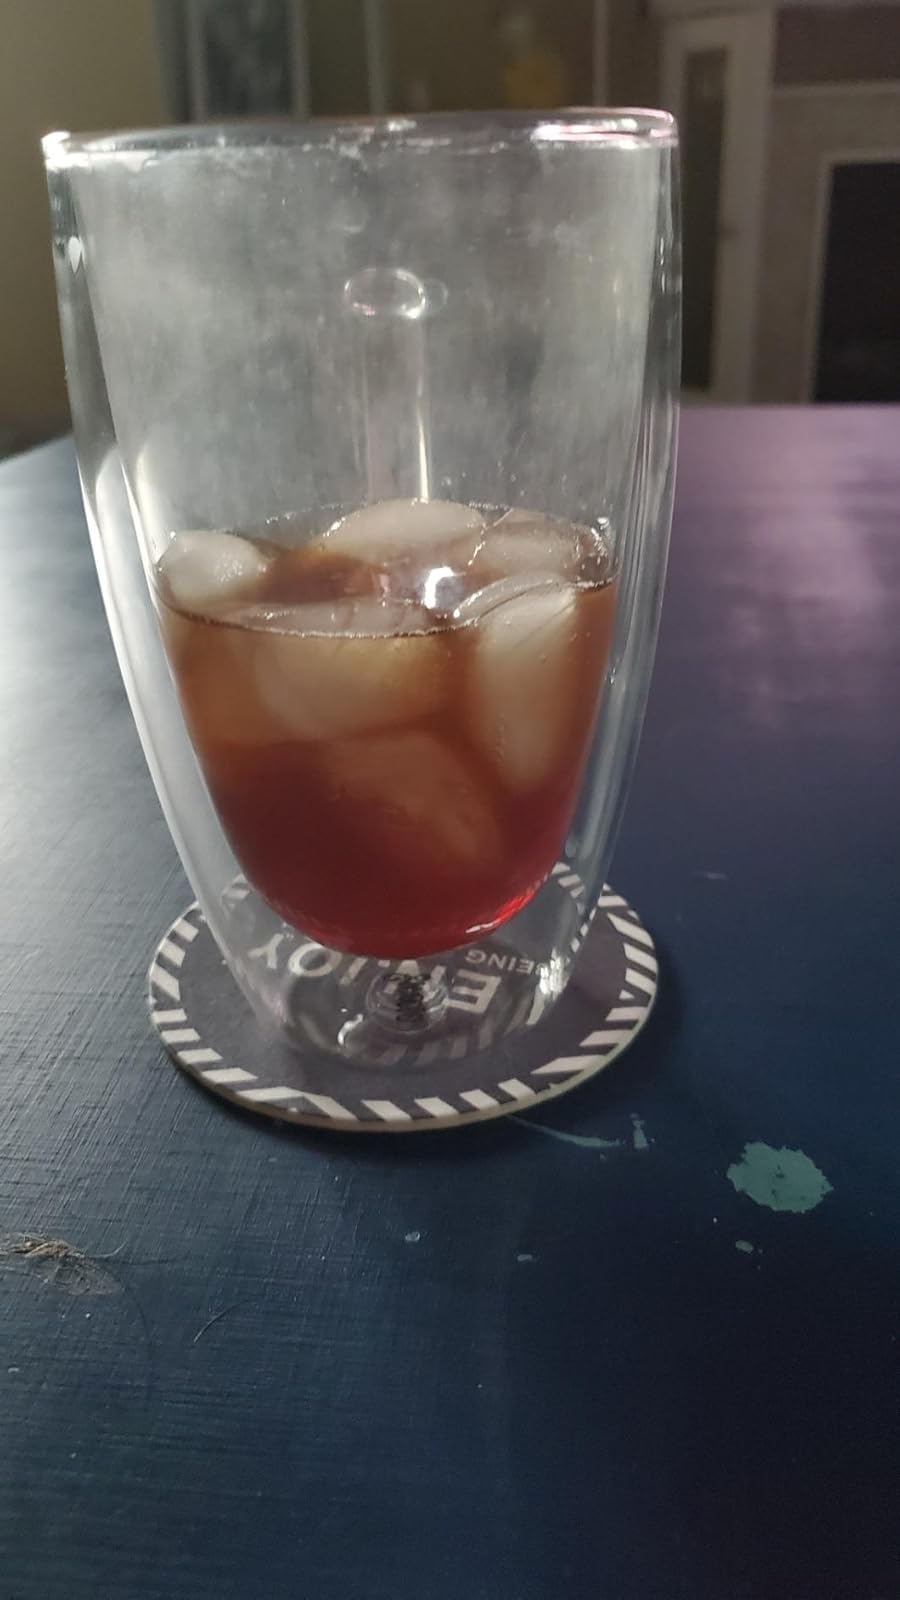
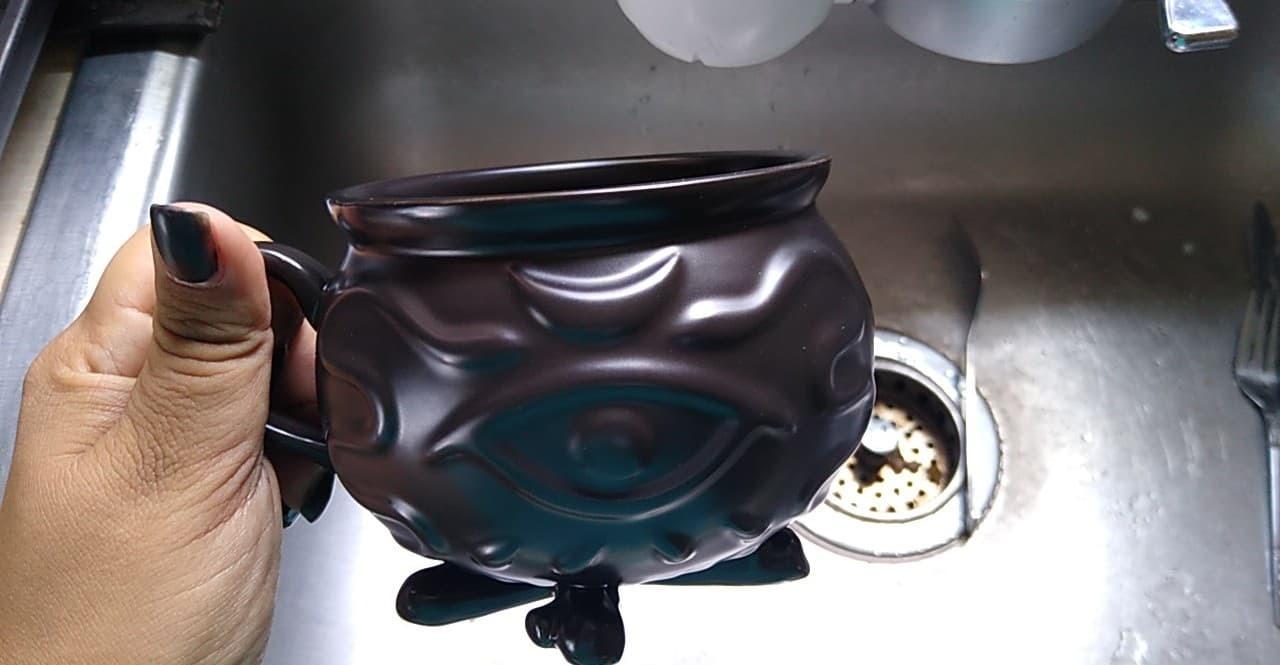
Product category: items_mug
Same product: no